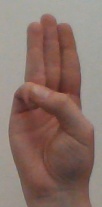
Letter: thaa